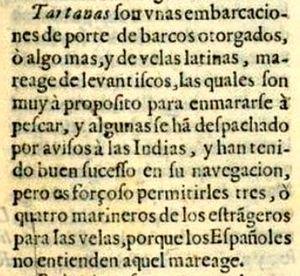
La marine catalane - avec des navires catalans, des amiraux catalans et des équipages catalans - sous les ordres directs ou indirects des comtes de Barcelone, représentait une réalité reconnue par toute la Méditerranée depuis ses origines jusqu'à Fernando le catholique. Plus tard, des navires construits et habités sur les côtes catalanes, sous l'autorité de rois non catalans, par exemple rois de Naples, ont organisé des événements importants.